Vyasachala Mahadevendra Saraswati

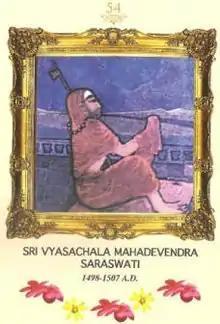
Image of Vyasachala Mahadevendra Saraswati

According to the Kanchi Kamakoti Peetham tradition, Vyasachala Mahadevendra Saraswati was its 54th Pontiff from 1498 to 1507AD. He was the son of Kamesvara and Kamalamba who belonged to Kanchi. His pre-sanyasa name was Kuppanna and his guru was Purnananda Sadasivendra Saraswati. He is the author of Vyasachala Sankara Vijaya. He attained mukti at Vyasachala on the first day of the dark fortnight of Ashada in the cyclic year Akshaya (1507 AD). The Acharyal has been described as great tapasvi and besmeared with holy vibhuthi and engaged himself in Shiva aradhana. The jeeva samadhi of Vyasachala Mahadevendra Saraswati is located in Sri Nallinaikeshwarar temple Ezhichur which is 55 km from Chennai. The Shiva Linga was worshipped by Surya and Chandra Bhagavan. There is a temple pond which was created by Surya Bhagavan for worshipping Lord Nallinakeshwarar. It's said that 7 Siddhas pray to the Shiva Linga in the form of snakes and one who is steeped in devotion can have the good fortune of having darshan of them. Acharyal Vyasachala Mahadevendra Saraswati attained videha mukti and went into Agni Mudra through which he was immediately transformed to sacred vibhuthi. It's said that one should chant Pancaksara Mantra with devotion to have darshan of the acharya in person or through speech or visions. The sacred vibhuthi provided by the priest should be only used during the evening and one should take care not to commit any aparadha or any sin.